A. Thomas Doyle

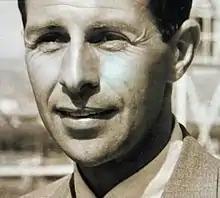

Andrew Thomas Doyle (September 23, 1917 – July 22, 1989) was an American Thoroughbred racehorse trainer known for his success with young horses. He was reported as both "Tommy Doyle" and "A. T. Doyle."